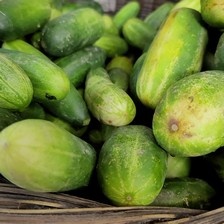
Label: cucumber